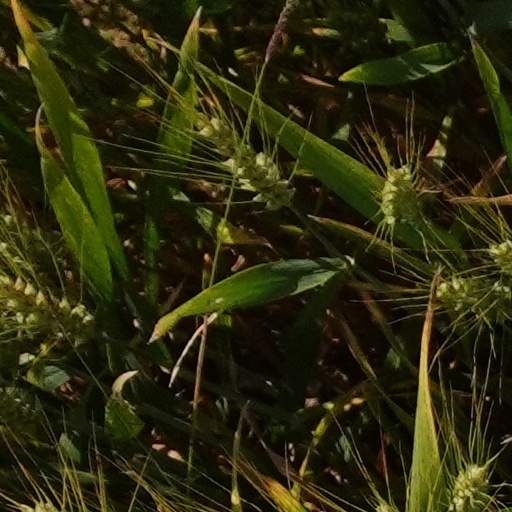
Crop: wheat